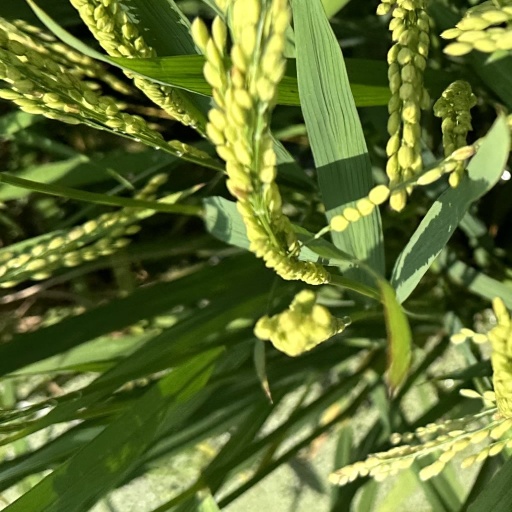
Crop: rice